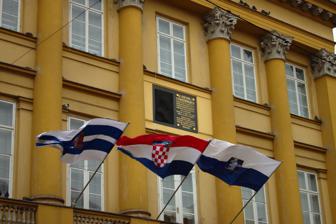
Building: County palace in Osijek
Country: Croatia
Year built: 1846
Public administration building County palace Županijska palača General information Location Osijek , Croatia Address 4 Županijska Street Coordinates 45°33′35″N 18°40′34″E / 45.55972°N 18.67611°E / 45.55972; 18.67611 Current tenants Office of Public Administration in Osijek-Baranja County Construction started 1840 Completed 1846 Opened 1846 Design and construction Architect(s) Nikola Hild County palace ( Croatian : Županijska palača ) is a building of Office of Public Administration in Osijek-Baranja County in Osijek , Croatia . It was formerly used as a seat of County Assembly of Osijek-Baranja County, hence the name. History It was designed by Nikola Hild and built since 1840 to 1846. References